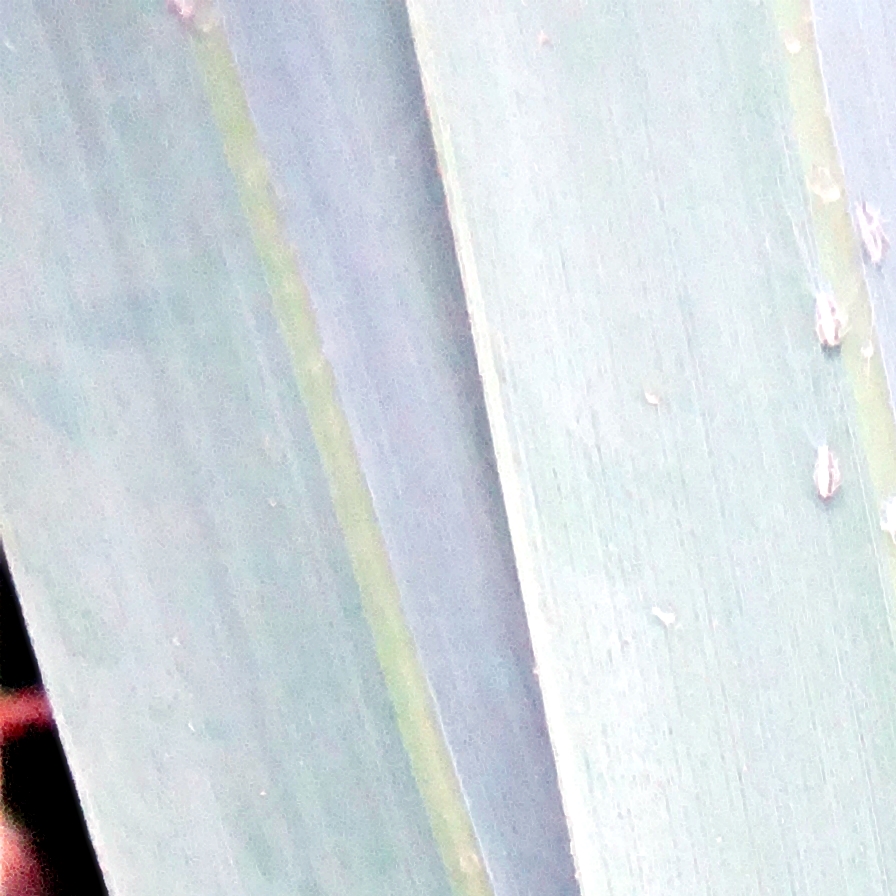
Label: Bug